Southern fulmar

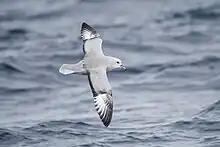
In flight

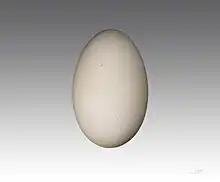
Egg of "Fulmarus glacialoides"

The breeding colonies may contain hundreds of birds and are on cliffs in ice-free areas with the birds arriving in October. The courtship display consists of a pair sitting alongside each other while calling, waving their heads and nibbling and preening each other. The nest is a shallow scrape lined with stone chips. It is built in a spot sheltered from the wind on a ledge or scree slope or in a crevice. A single, white egg is laid during late November or early December. It measures and weighs about . It is incubated for about 45 days with both parents taking turns in stints of 3–9 days. The down feathers of the young birds are initially white apart from a blue-grey wash on the mantle. The second set of down feathers is grey on the upperparts and flanks while the rest of the underparts and the forehead remain white. The young fledge after around 52 days. Poor weather can lead to high mortality rates among eggs and chicks and they are also preyed on by skuas and sheathbills. Breeding success increases as the parents mature, improving from 48% at age 6–8 to 87% at age 18–20.